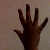
The image shows a hand gesture representing the number 5 in Indian Sign Language.